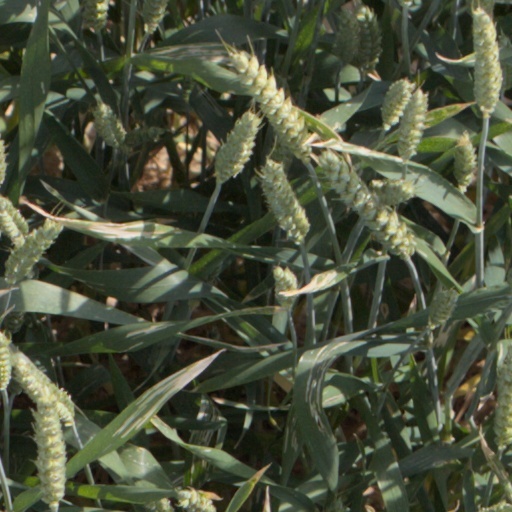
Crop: wheat